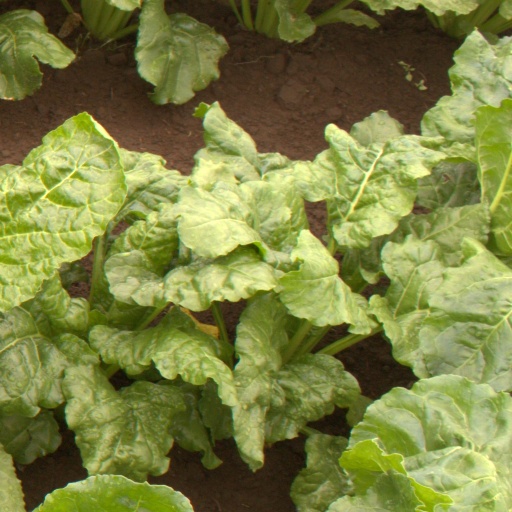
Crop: sugar beet